Ronald Bannerman

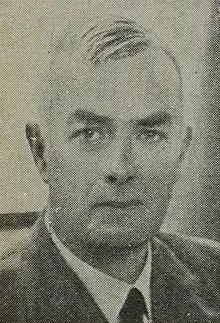

Air Commodore Ronald Burns Bannerman was a flying ace during World War I, as well as serving as a high level administrator for his native New Zealand's air force during World War II.